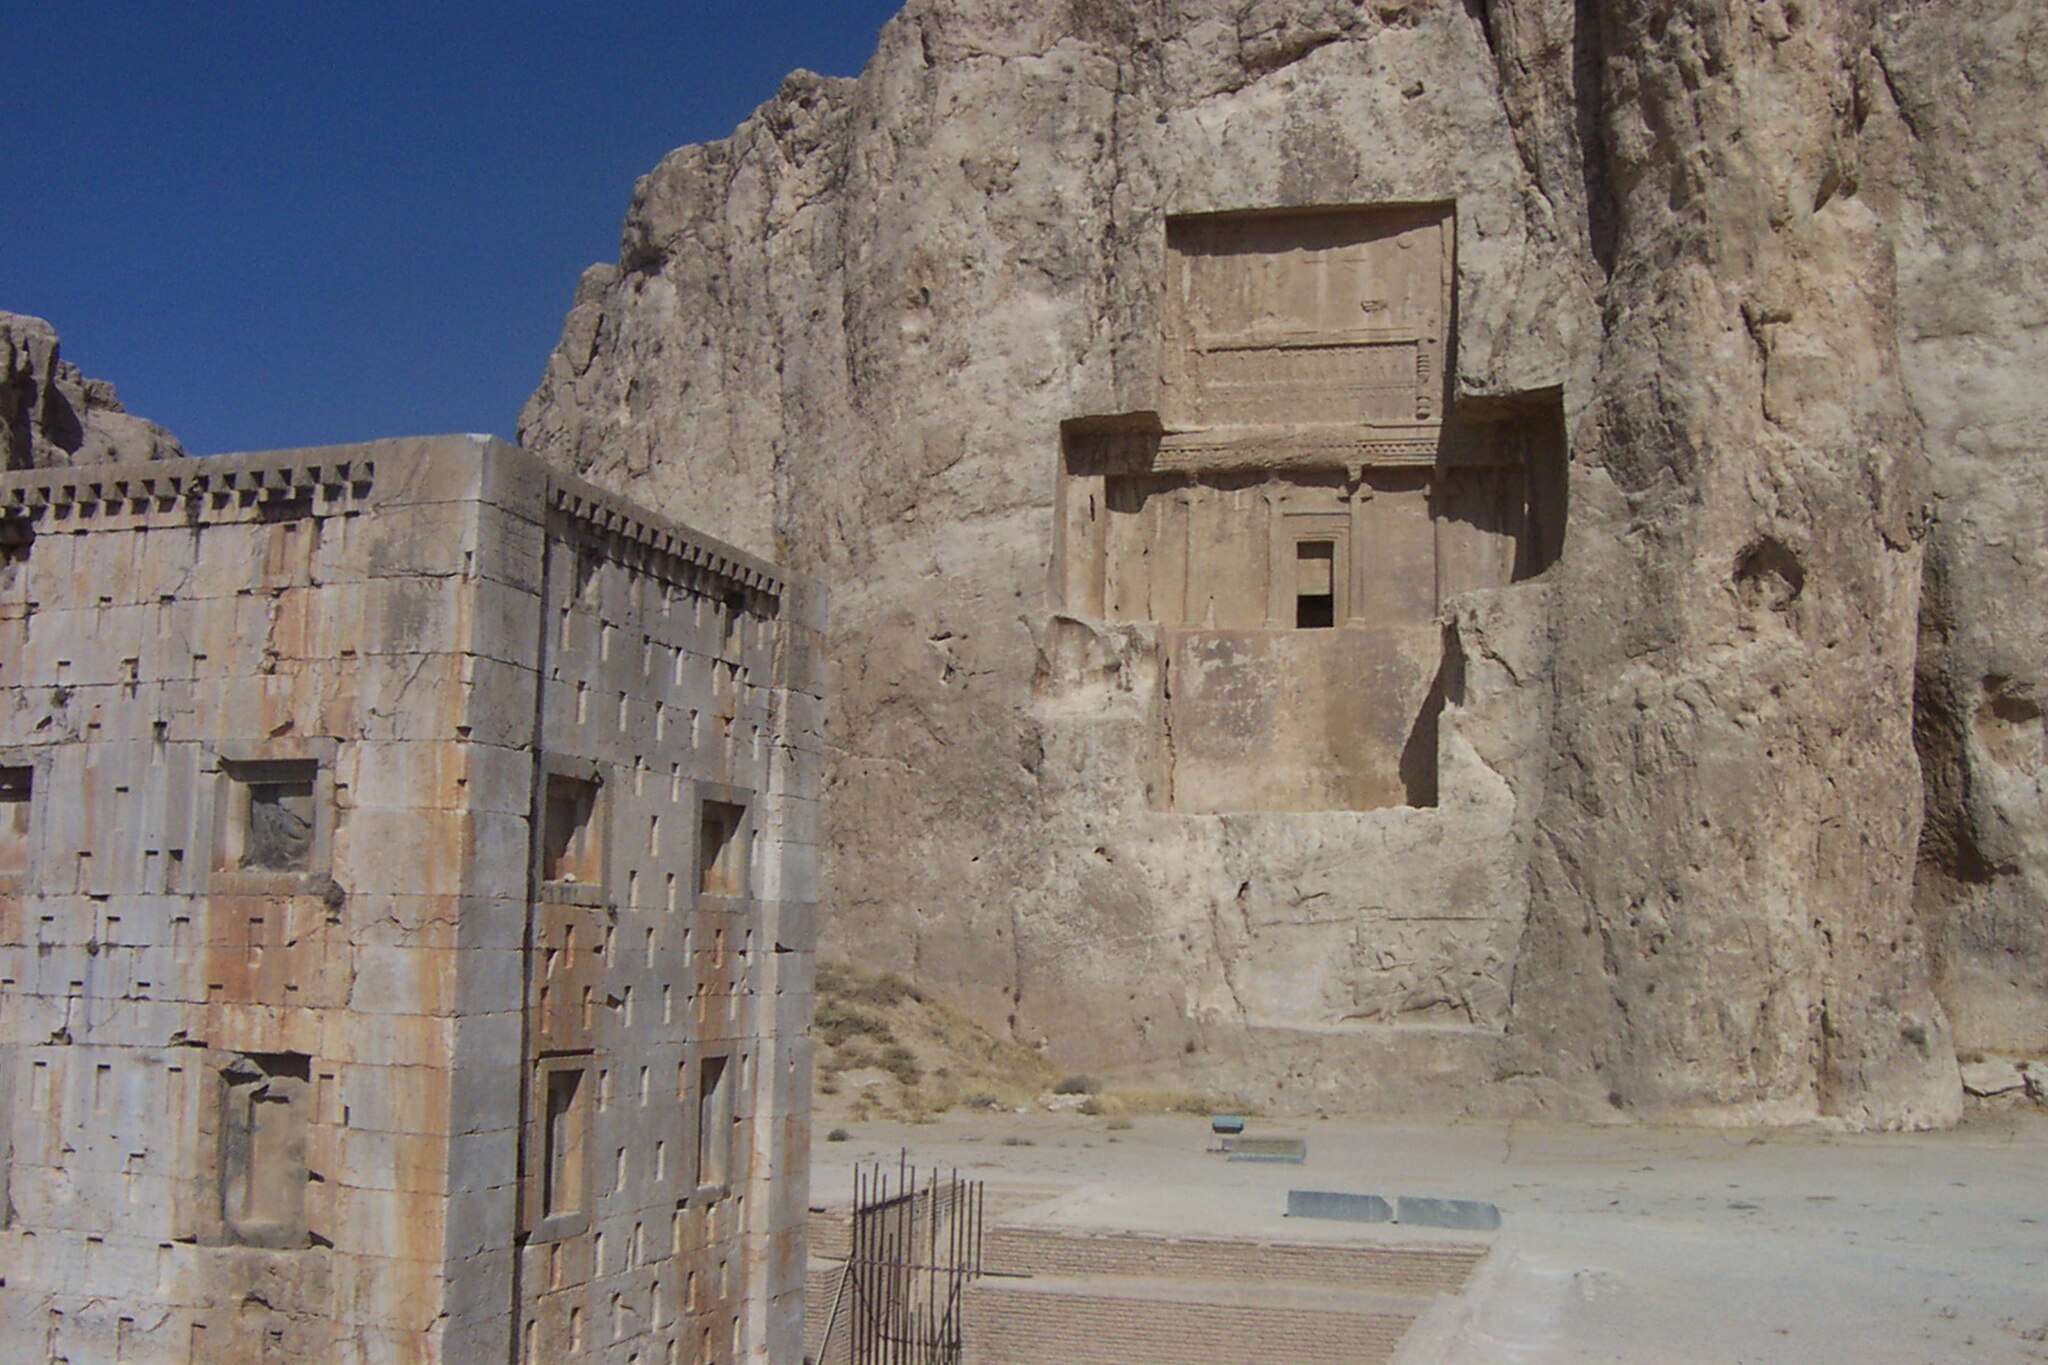
Title: 6280.NaqshERostam (2639400611)
Description: 6280.NaqshERostam
Date: 2004-10-19 08:29
Categories: Ka'ba-ye Zartosht, Tomb of Darius II, Naqsh-e Rustam, Flickr images reviewed by FlickreviewR 2